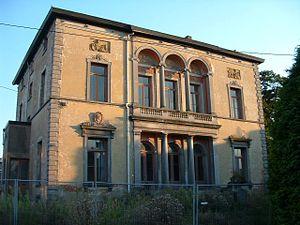
Franz Servais est un compositeur et chef d’orchestre belge du XIXᵉ siècle.